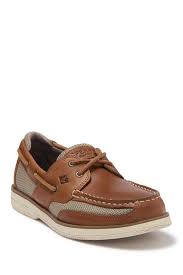
Label: Boat